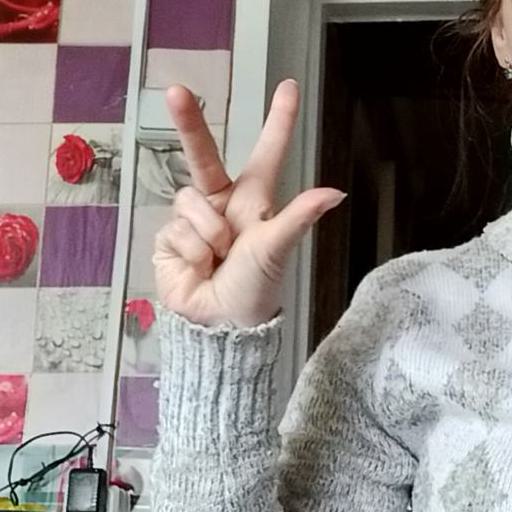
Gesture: three2